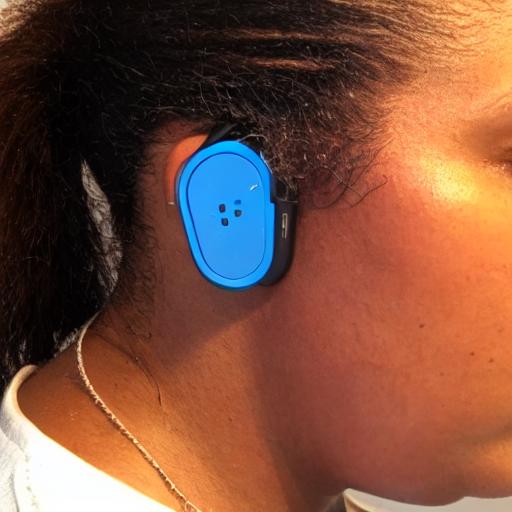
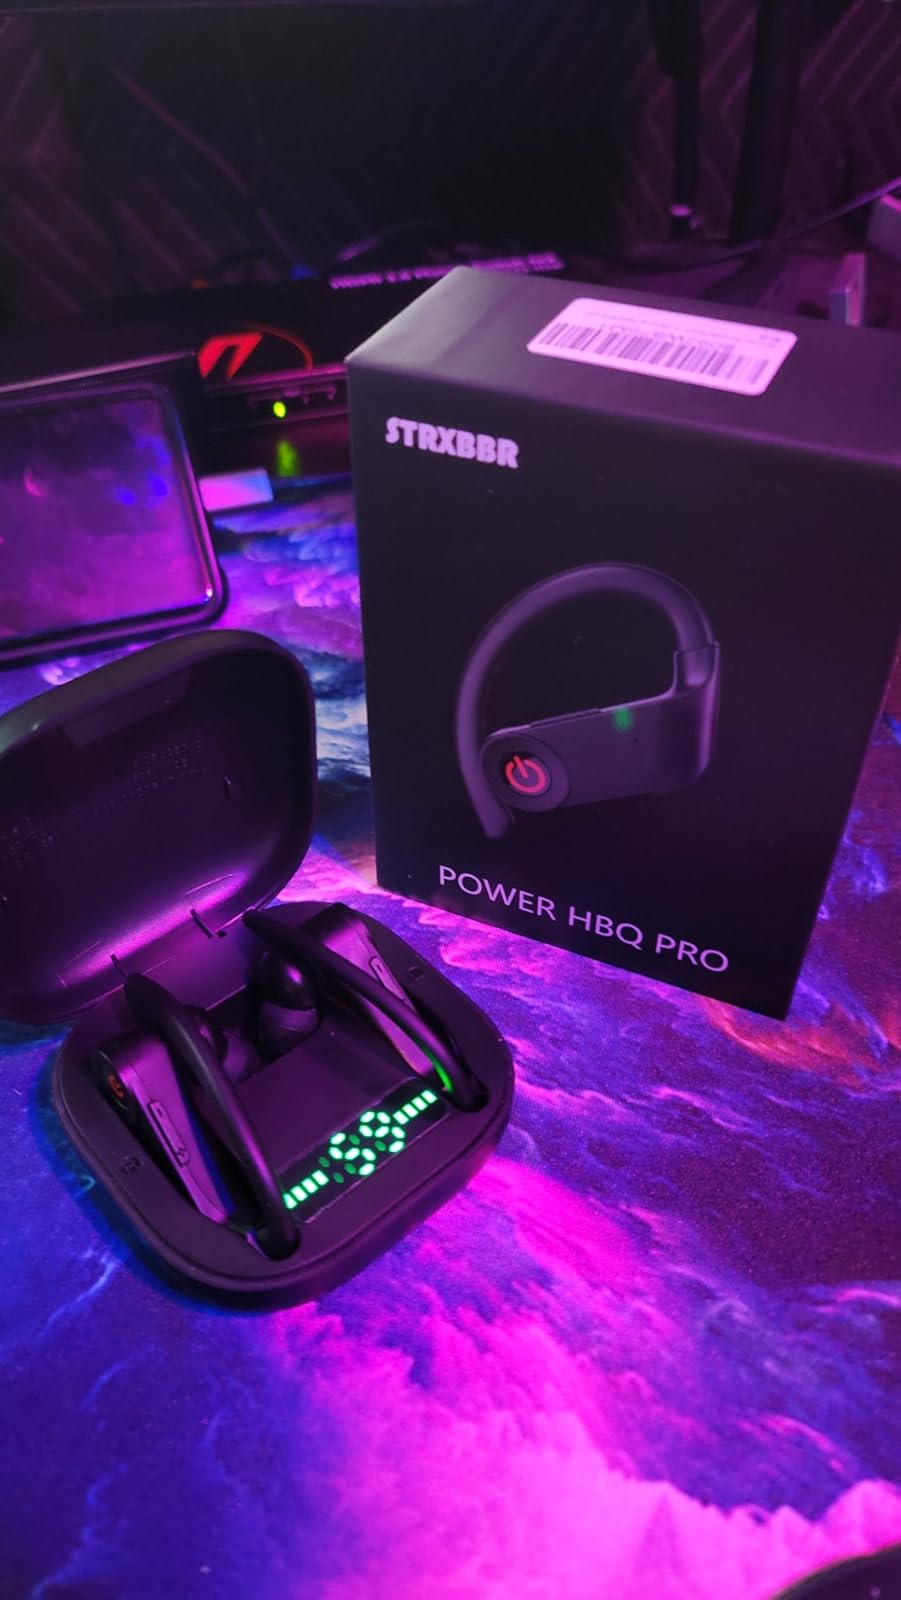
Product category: earbuds
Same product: no